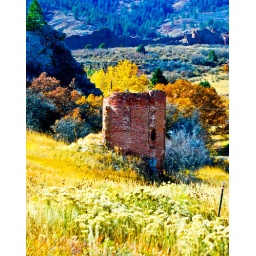
What a mysterious building - No signs - Just out in Nature - 10/31/2010 - By Robin Kanouse